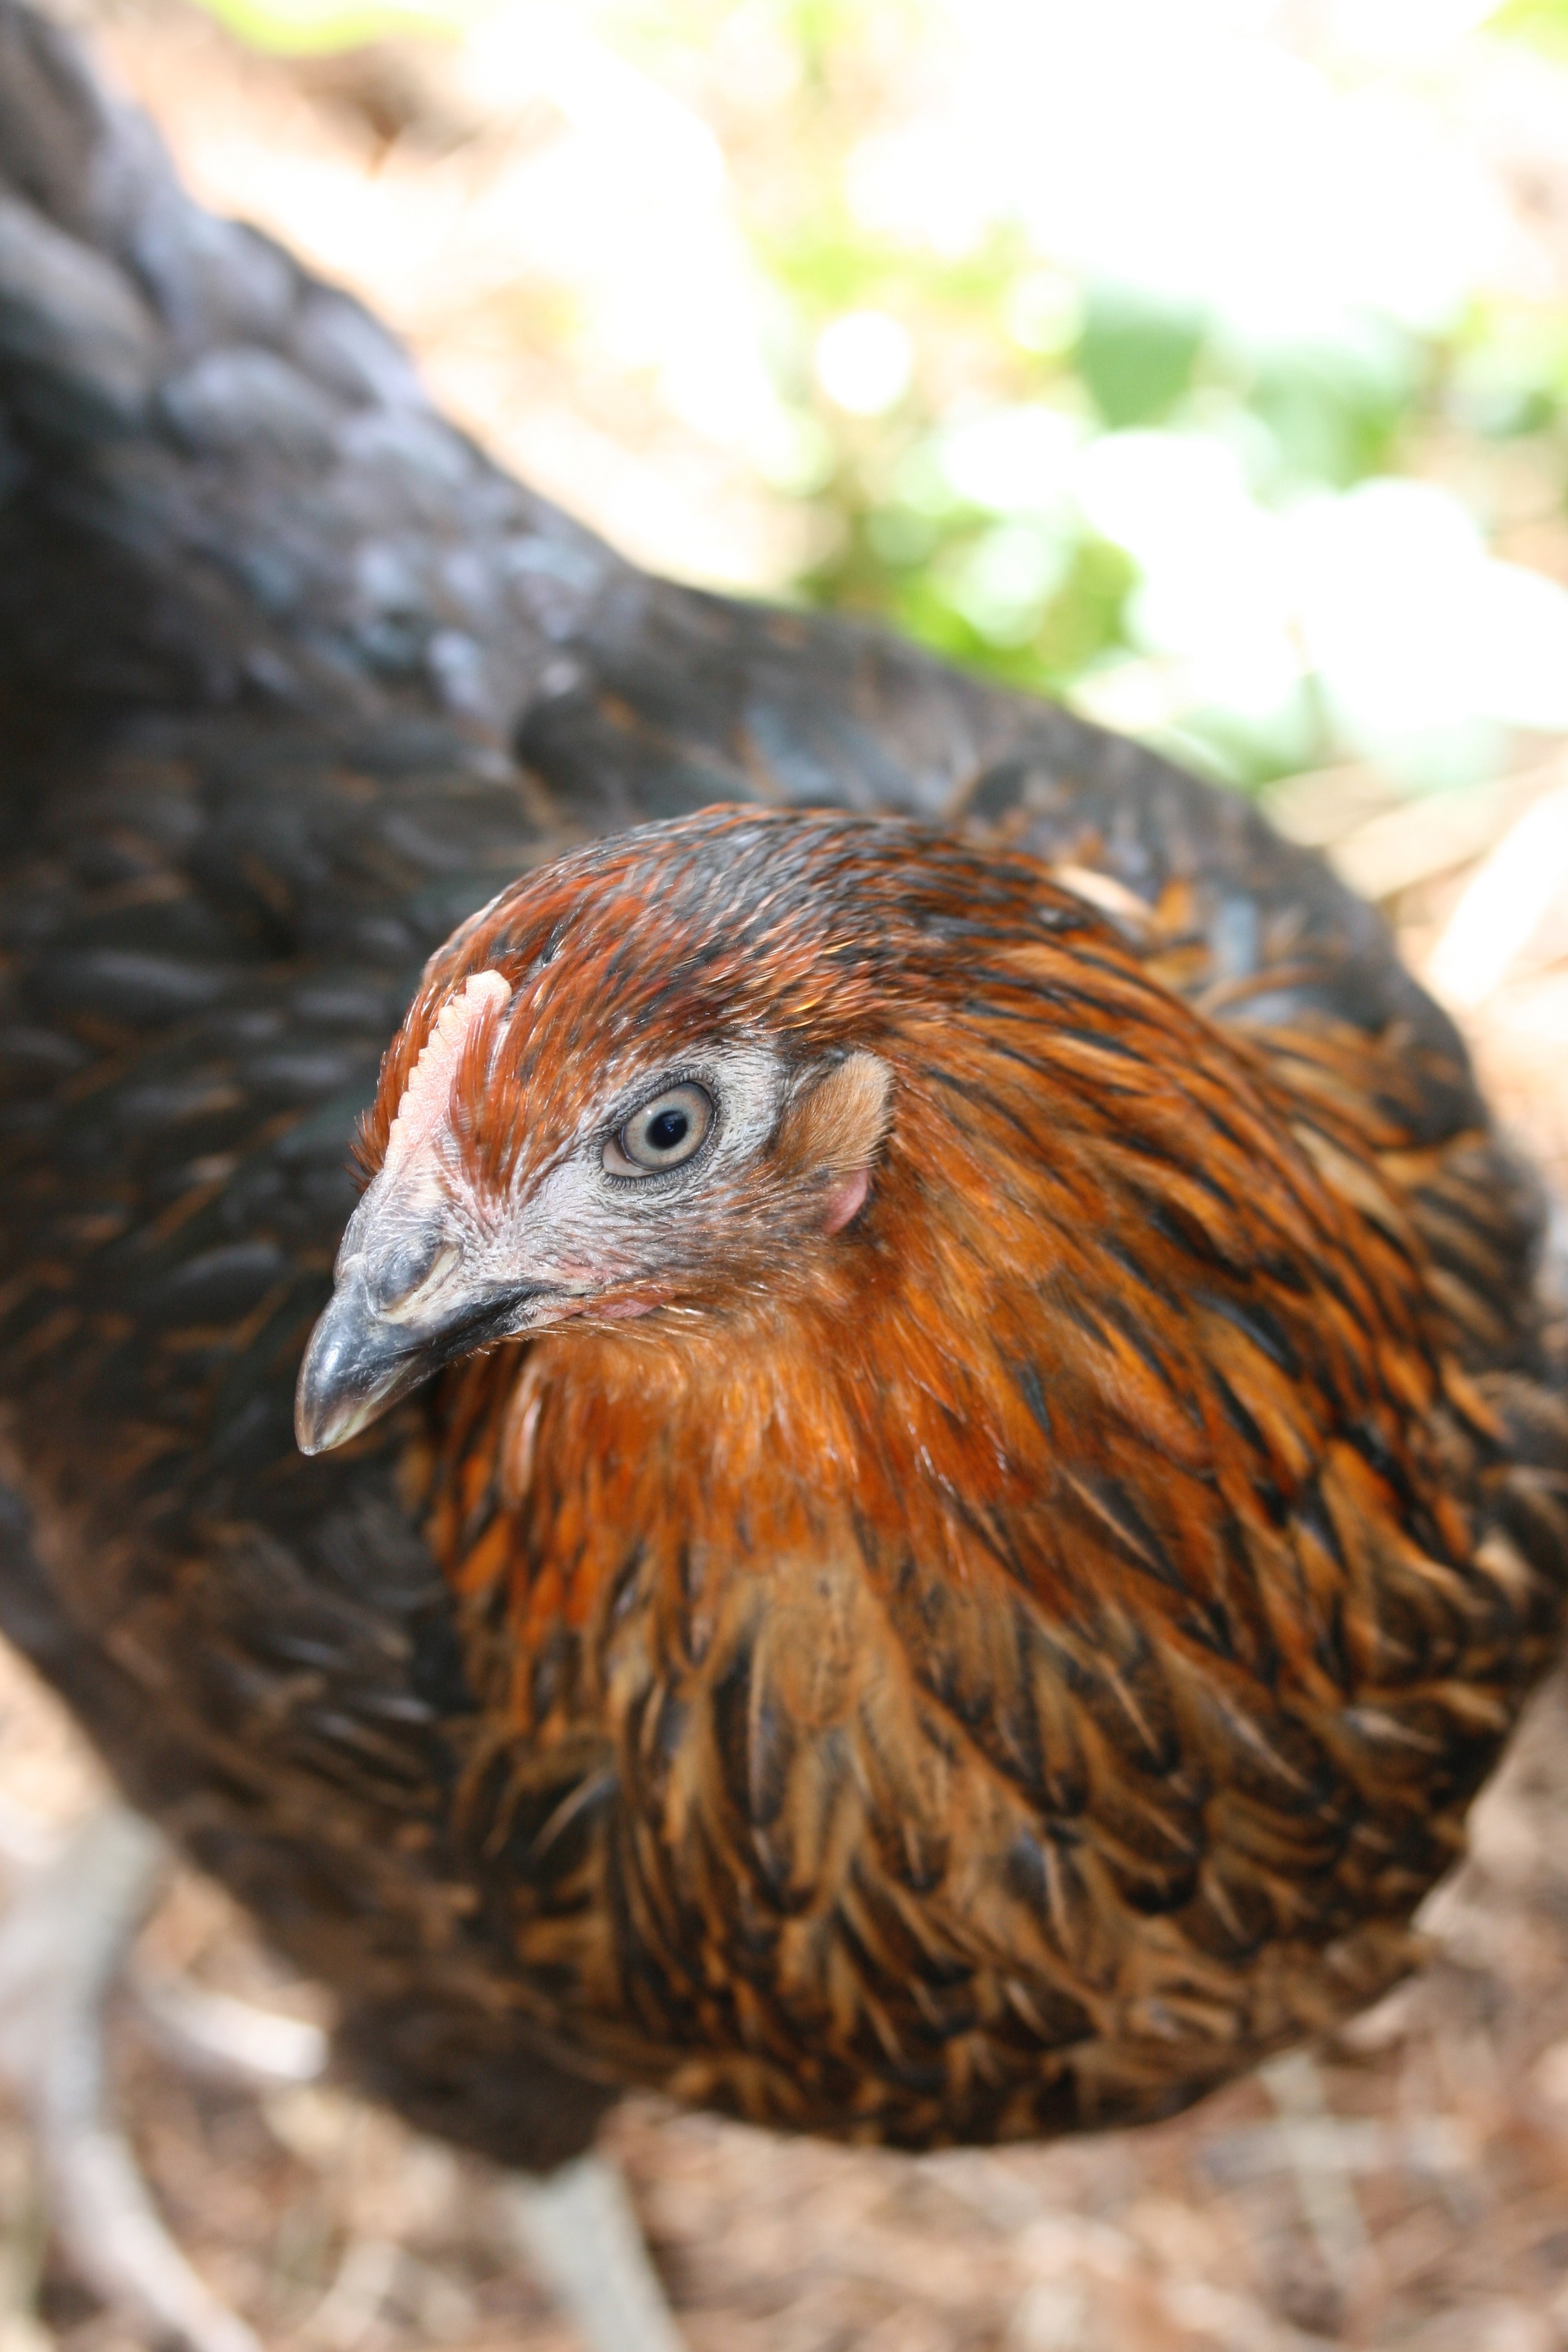
rock, bird, farm, animal, wildlife, beak, black, feather, chicken, fauna, poultry, close up, eye, galliformes, vertebrate, domestic